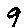
Label: 9